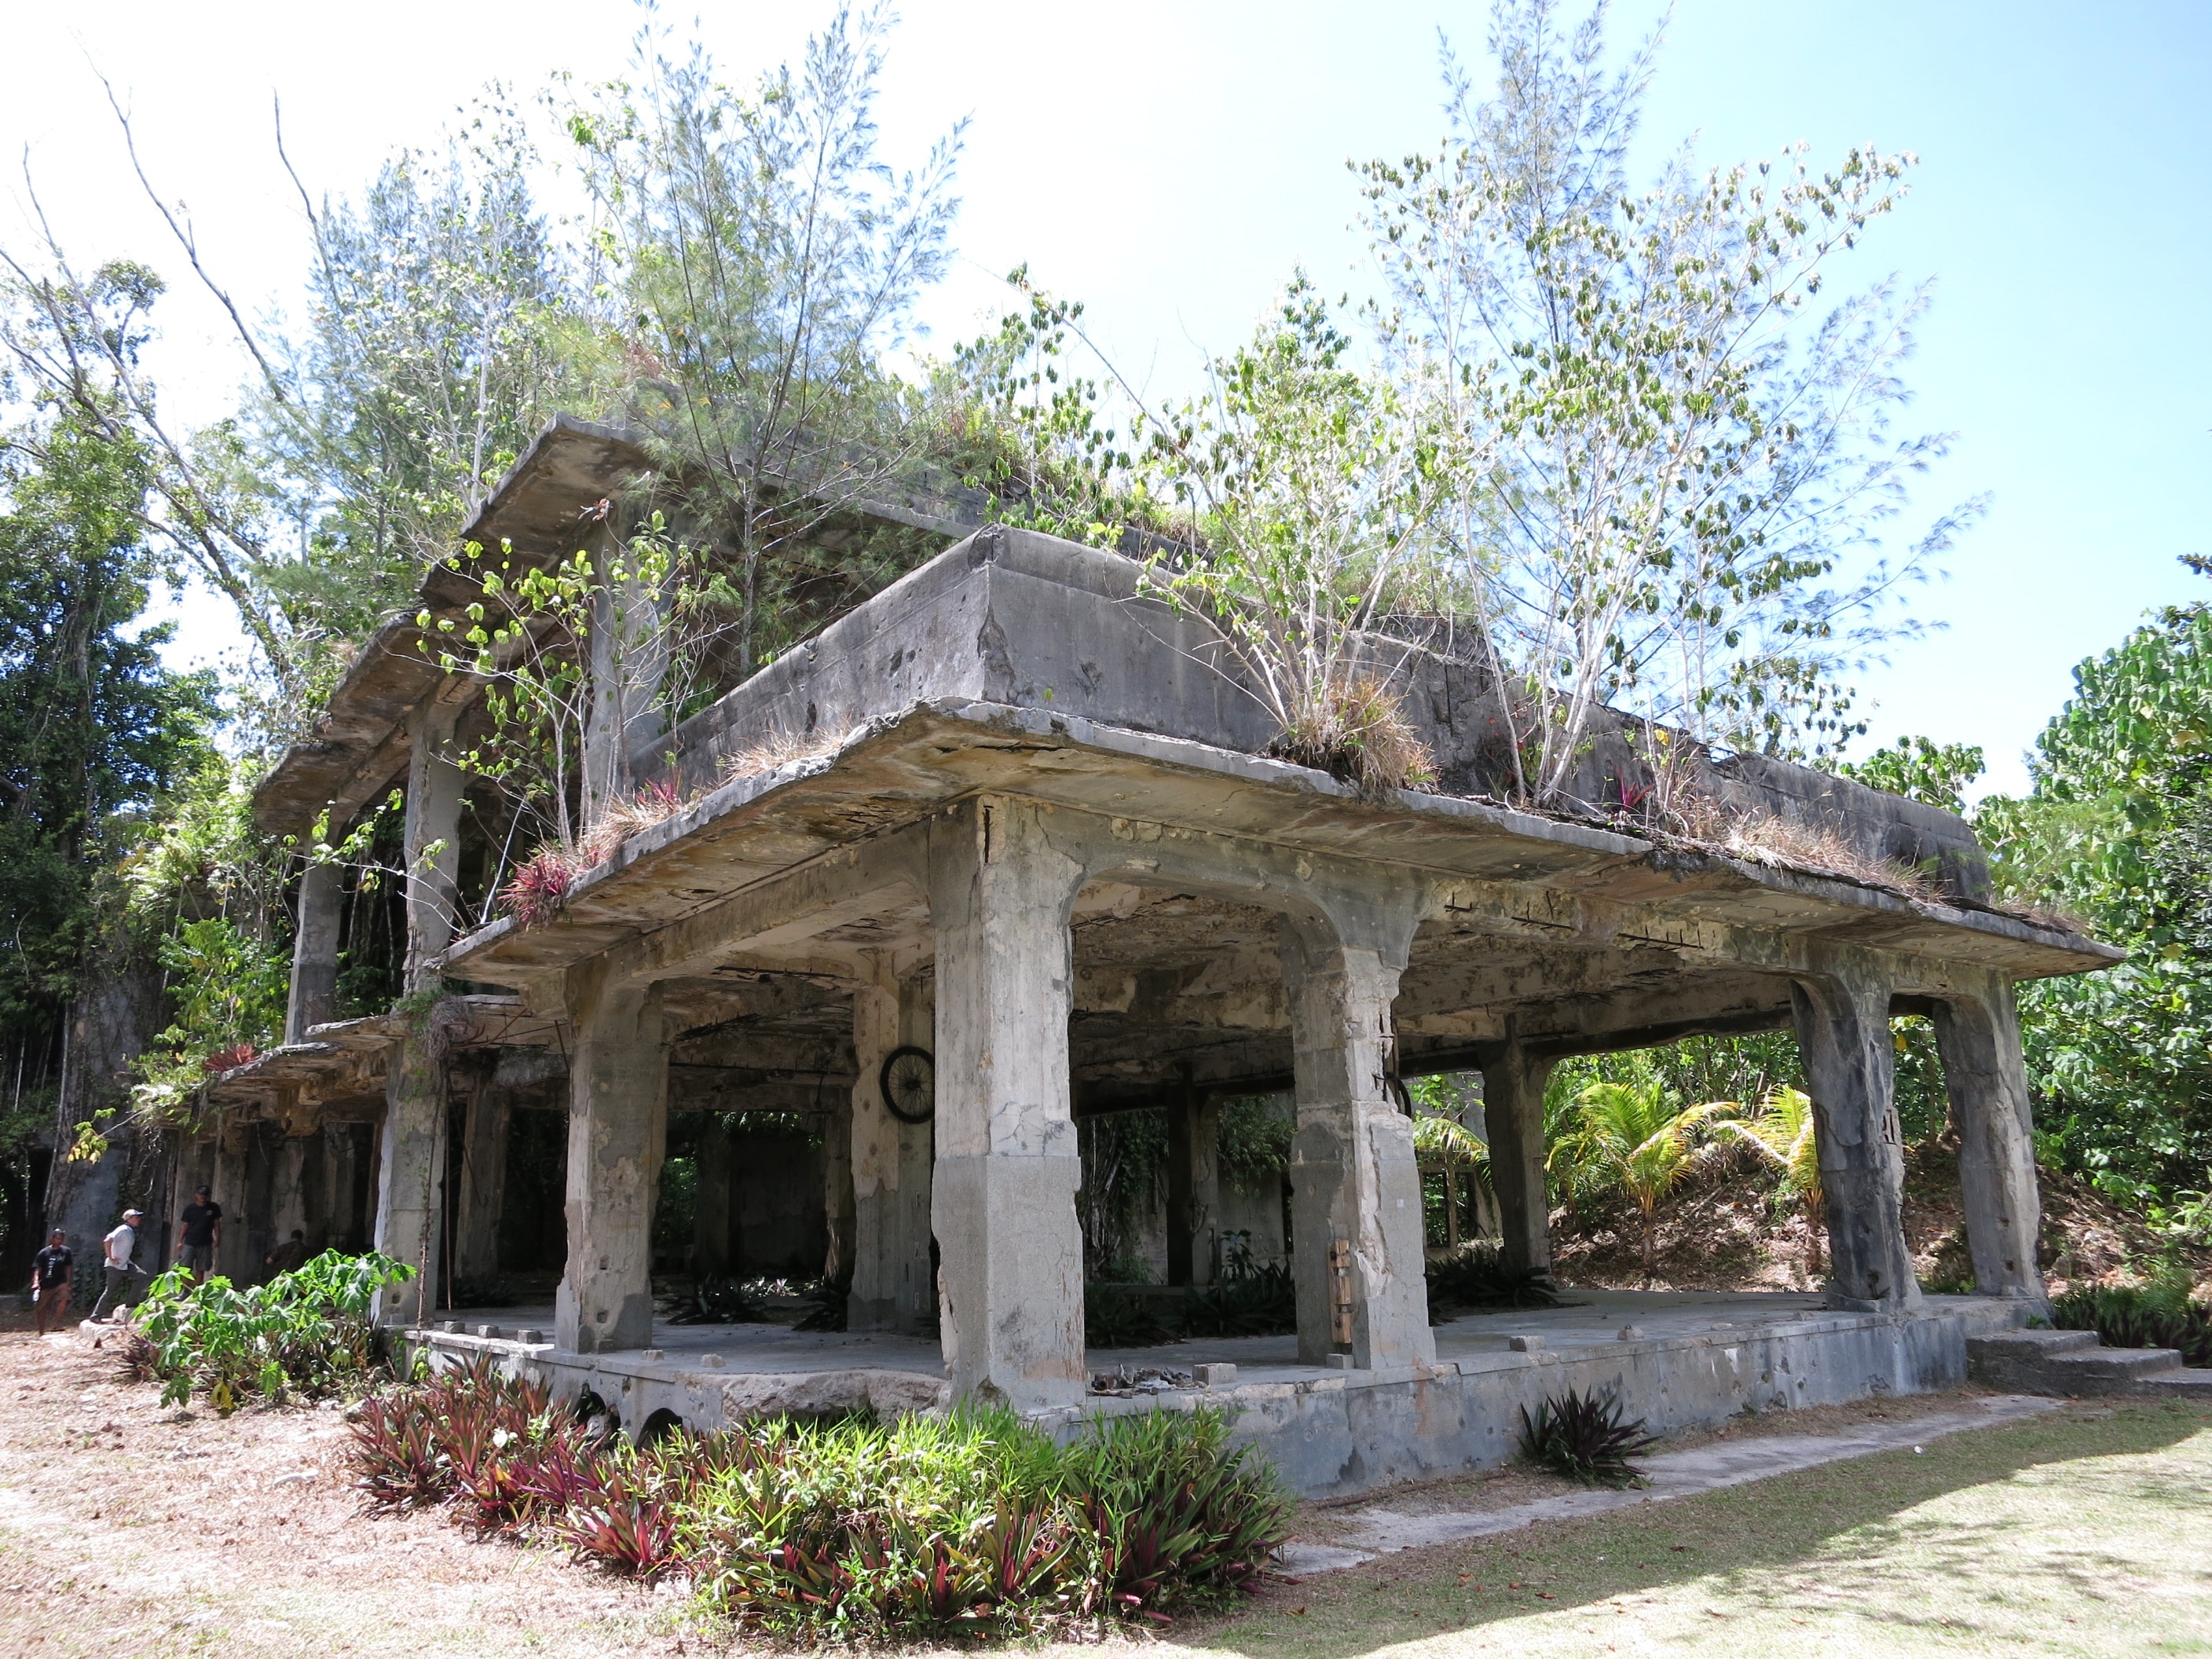
military, army, cottage, historic, war, temple, japanese, ww2, historical, estate, pacific, headquarters, palau, command, world war ii, relics, bombed, peliliu